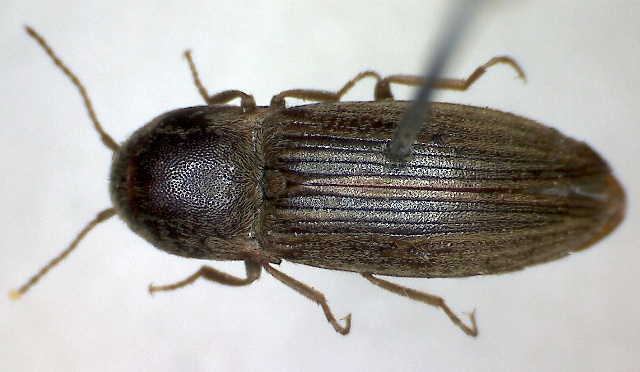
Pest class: clickbeetles_wireworms